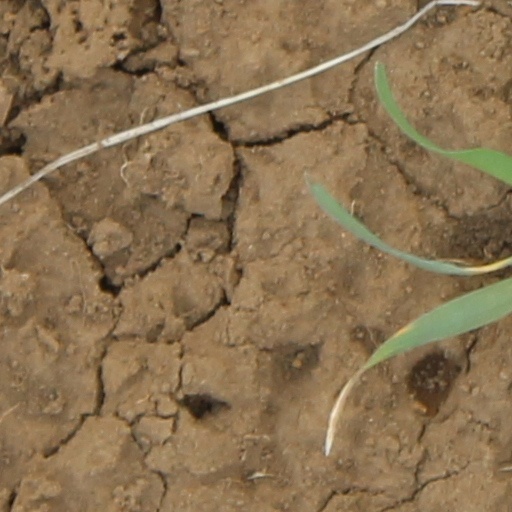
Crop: wheat